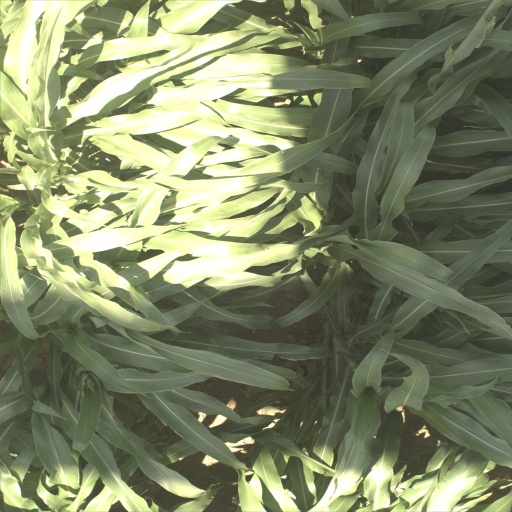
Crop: sorghum